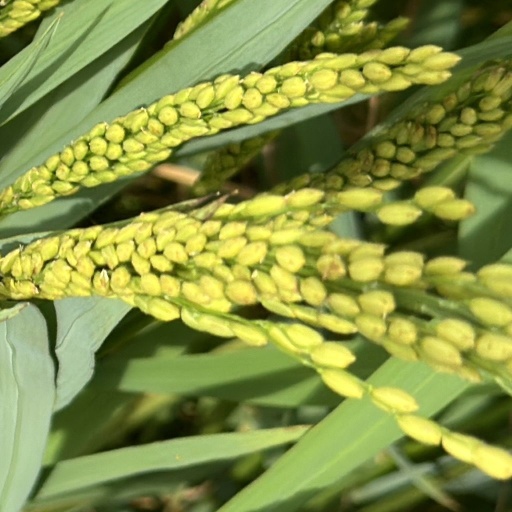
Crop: rice